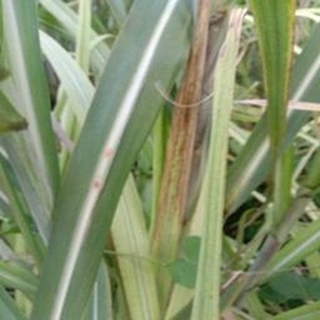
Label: sugarcane_red_rot